Reptilian conspiracy theory

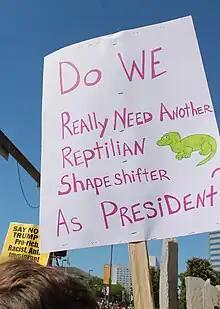
A protest sign referring to conspiracy theory about reptilian politicians

Reptilians (also called archons, reptoids, reptiloids, saurians, draconians, or lizard people) are supposed reptilian humanoids, which play a prominent role in fantasy, science fiction, ufology, and conspiracy theories. The idea of reptilians was popularised by David Icke, a conspiracy theorist who claims shapeshifting reptilian aliens control Earth by taking on human form and gaining political power to manipulate human societies. Icke has stated on multiple occasions that many world leaders were, or are possessed by, so-called reptilians.